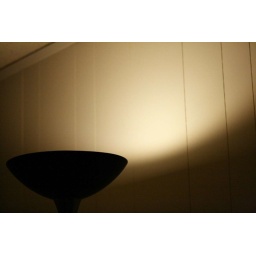
July challenge entry #4, a floor lamp in my living room. I like how the lamp is silhouetted here.